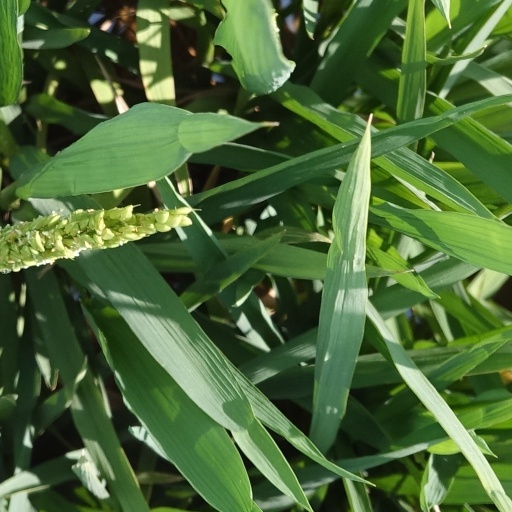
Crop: rice